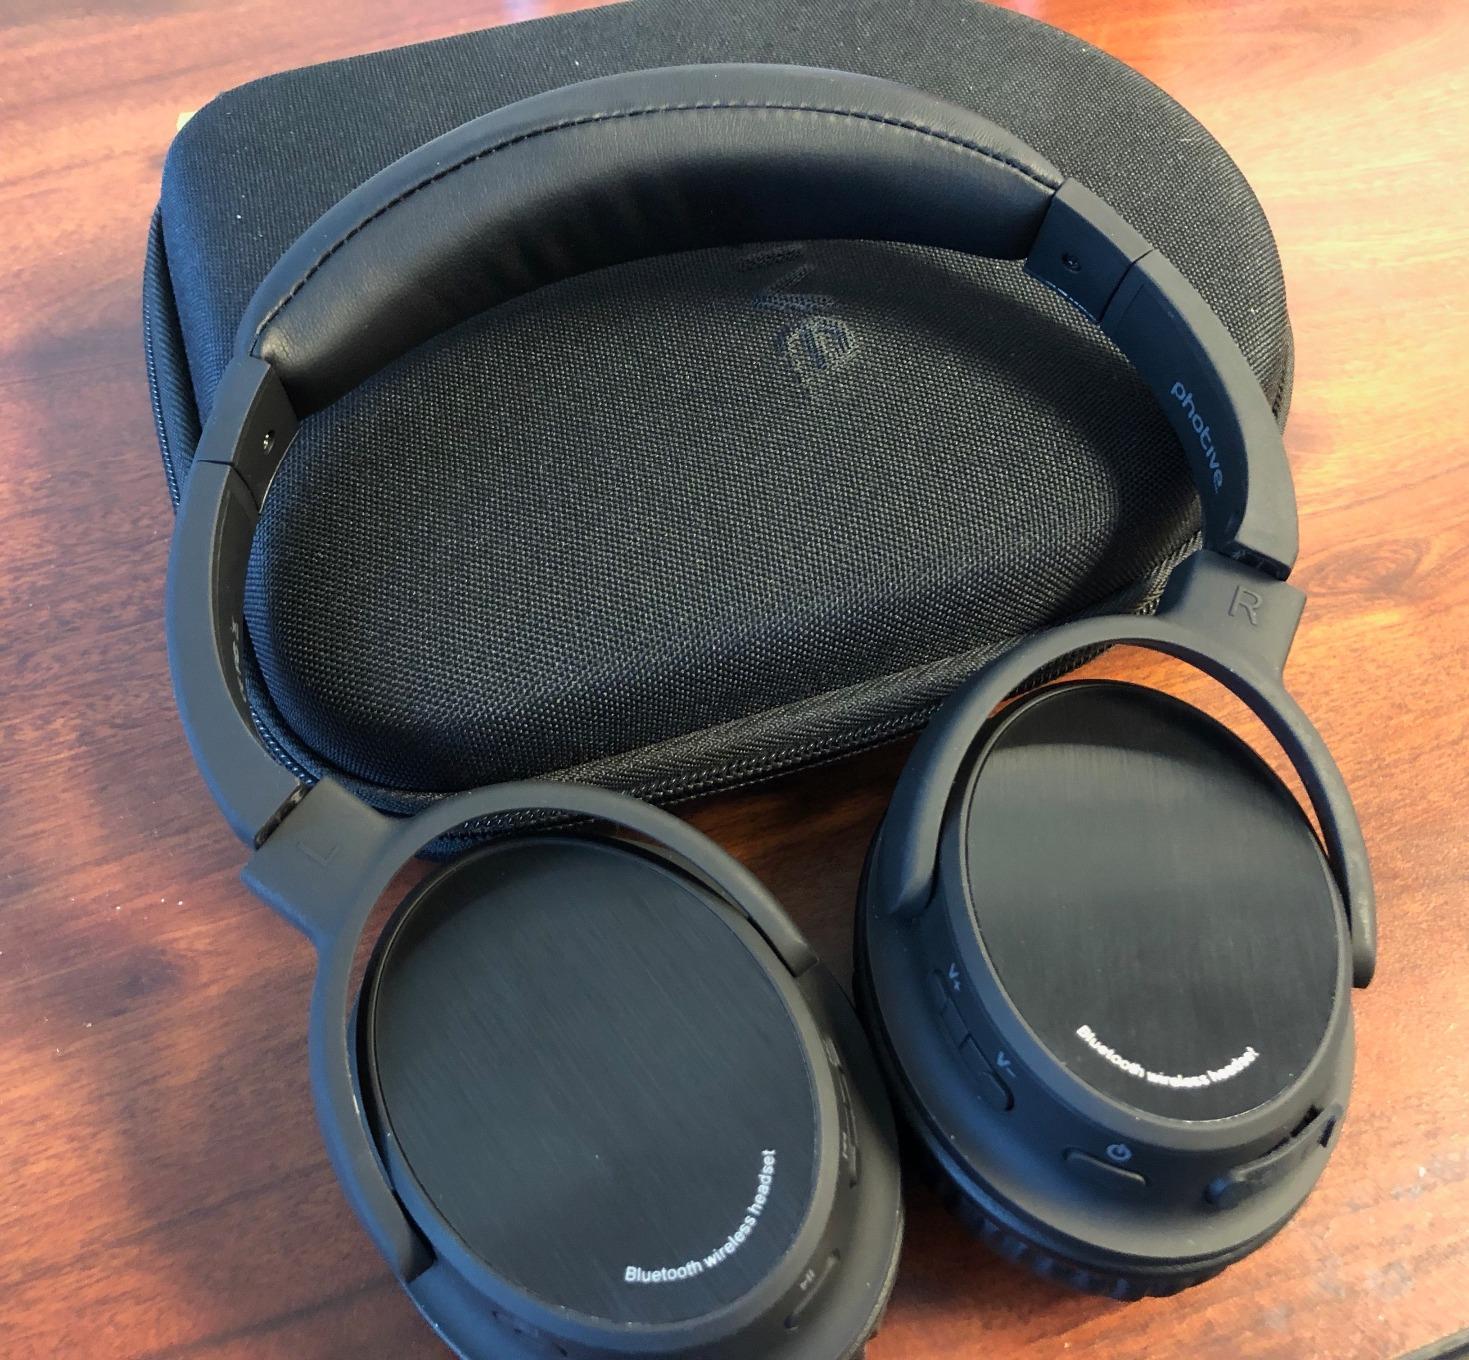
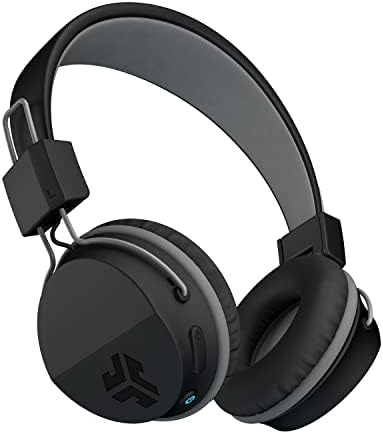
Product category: headphones
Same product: no